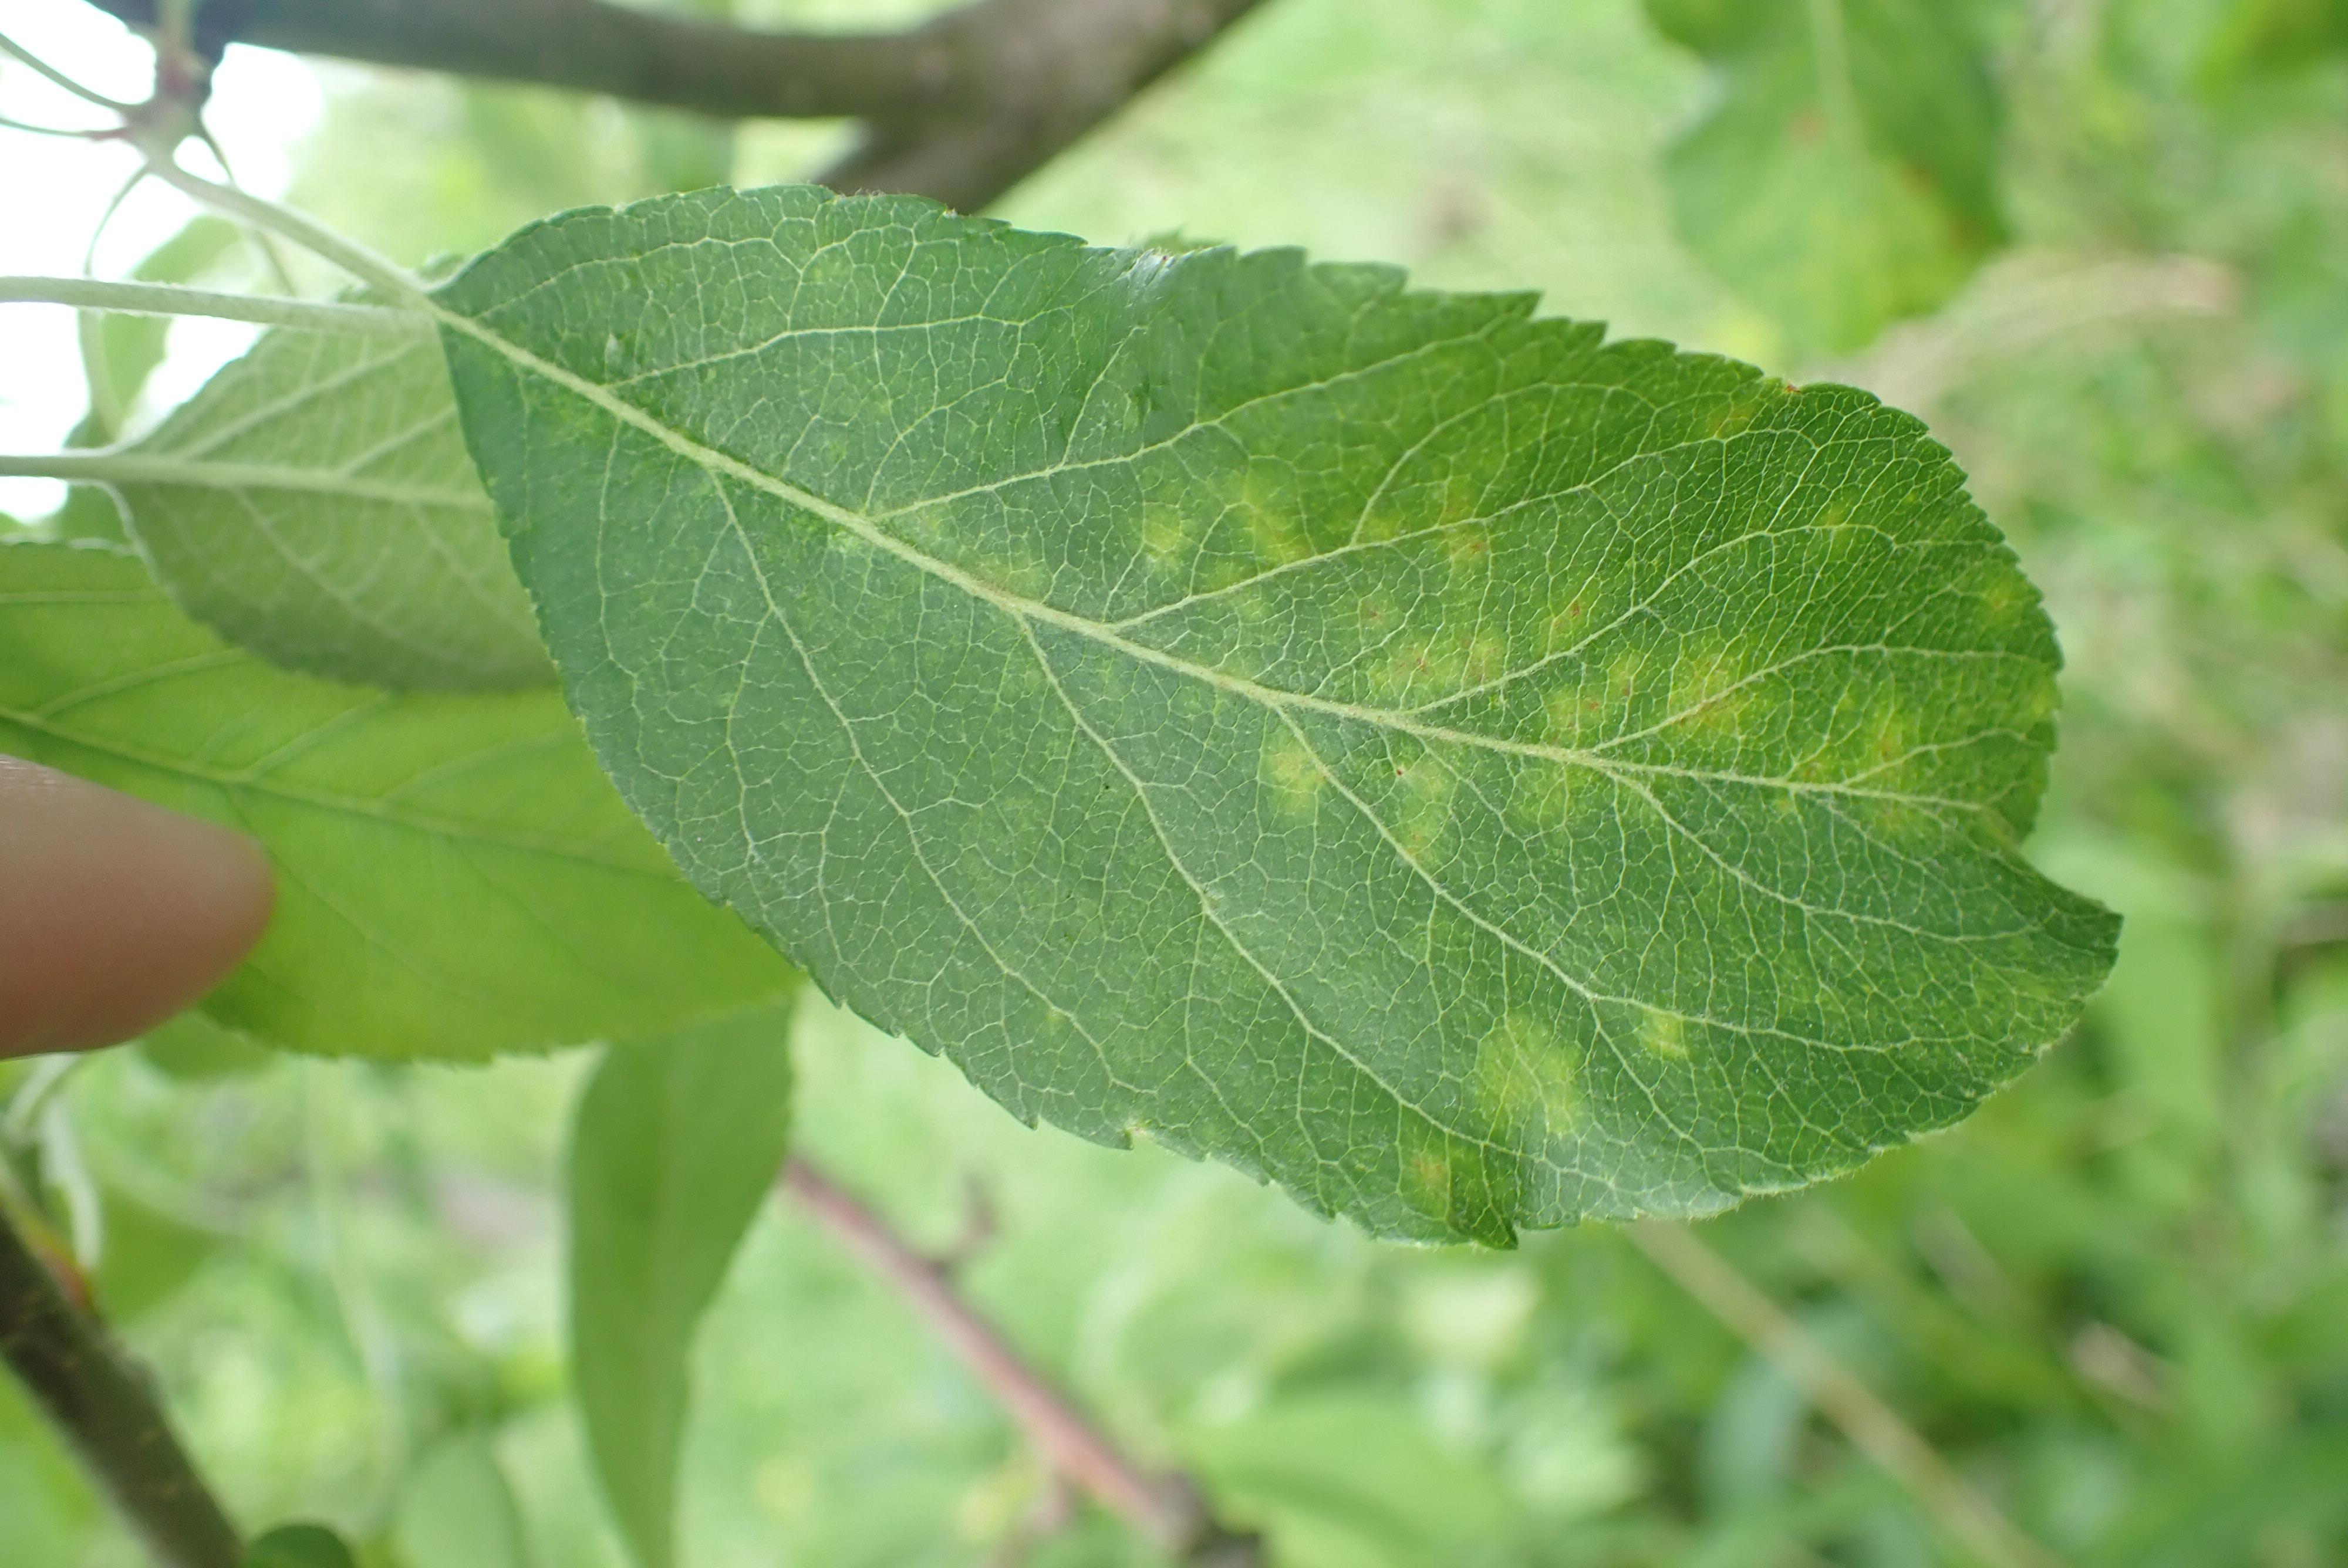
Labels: scab